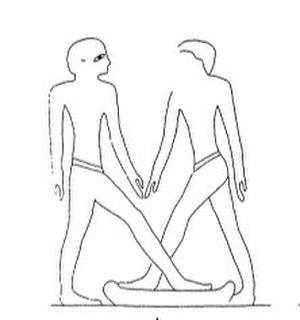
Par l'expression Céramique en Égypte antique on comprend tous les objets de terre cuite en provenance de l'Égypte antique Les récipients de céramique servaient principalement de vaisselle ménagère et étaient utilisés pour le stockage, la préparation, le transport et la consommation des vivres et des matières premières. On y compte les cruches à bière et à vin, les pots à eau, mais aussi les objets largement utilisés dans le ménage, moules à pain, braseros, lampes et pieds supports des récipients à fond rond. D'autres types servent à des emplois rituels. La céramique est souvent retrouvée dans le mobilier funéraire.